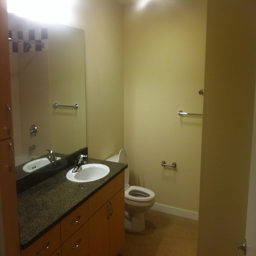
A white toilet sitting next ot a bathroom sink under a mirror.
A bathroom with a vanity, mirror, toilet and bathtub.
A typical residential bathroom with sink, toilet and shower over the tub
a bath room with a toilet and a mirror
an empty bathroom with a large mirror behind the sink